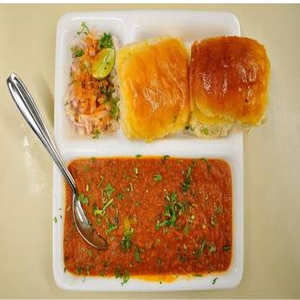
Dish: pavbhaji